Hypselospinus

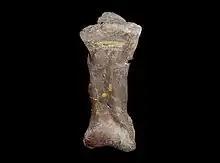
Metatarsal III foot bone of specimen NHMUK R1148n (formerly assigned to its own genus, "Huxleysaurus")

Lydekker elaborated further upon his classifications of "Iguanodon fittoni" and "I. hollingtonensis" in 1890, describing them as members of a "proiguanodont" group along with "I. dawsoni". The type specimen of "I. fittoni" was identified as a series of NHMUK R.1635 to R.1635d, all purchased from Dawson in 1889 and including portions of the sacrum, pelvis, a and three teeth. The type specimens of "I. hollingtonensis" included NHMUK R.1148, R.1629, R.1632, R.1632a, and R.1632b, covering many regions of the skeleton including the neck, tail, and both fore- and hindlimbs. NHMUK R.604, R.811, R.811b, R.1634, and R.1636 were all referred, coming from either the Hollington or Shornden Quarries and including regions of the skeleton also found in the types. Many specimens were previously referred to "I. dawsoni", but considered by Lydekker as more similar to "I. hollongtonensis". Lydekker also illustrated the ilium and femur of "I. fittoni" and "I. hollingtonensis" in comparison to the other species of "Iguanodon".